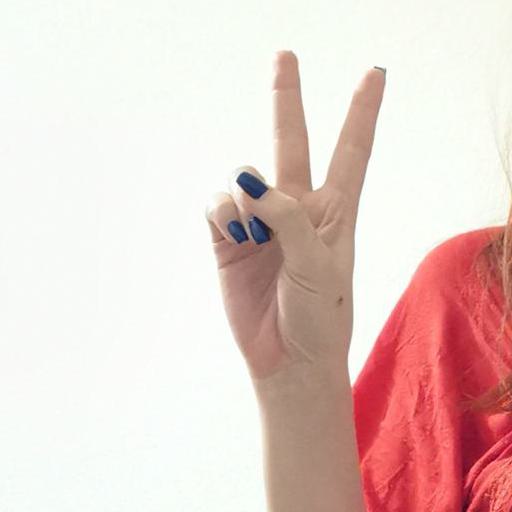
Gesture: peace